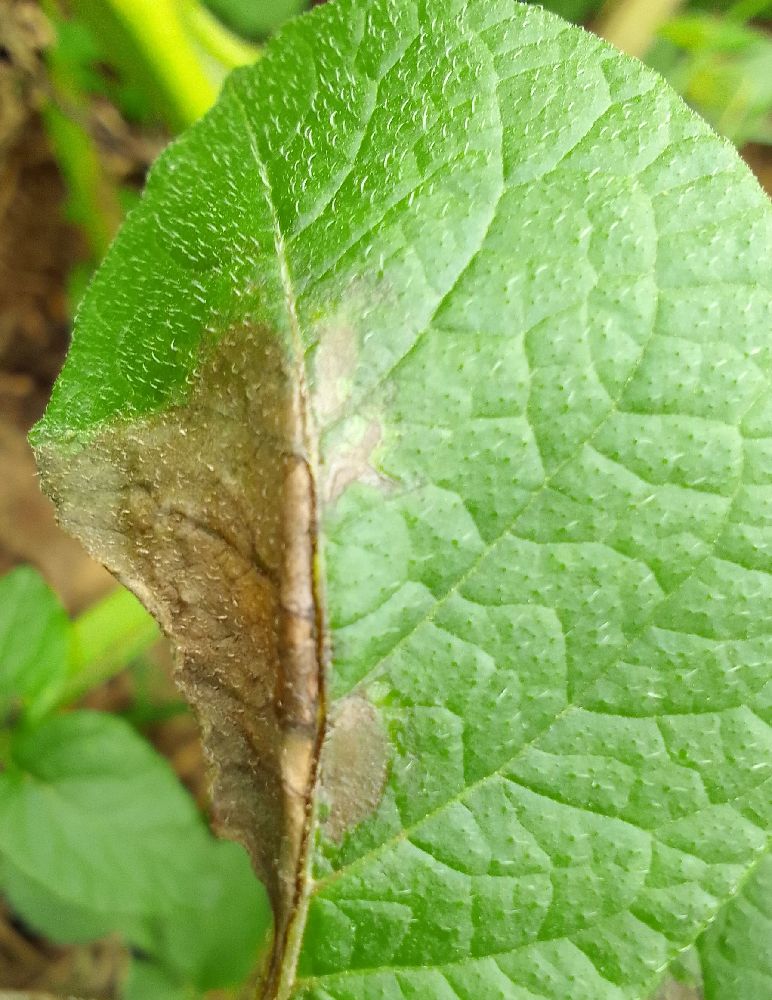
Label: Late blight